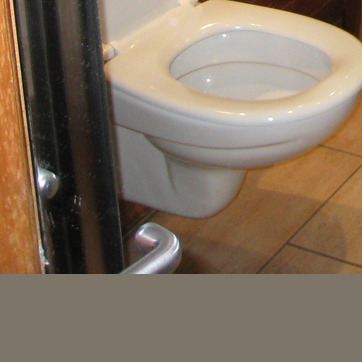
Material: ceramic